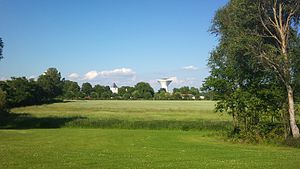
Bjuv
Bjuv
Bjuv er et byområde i Bjuvs kommun i Skåne län i Sverige. I 2010 var indbyggertallet 6.832.